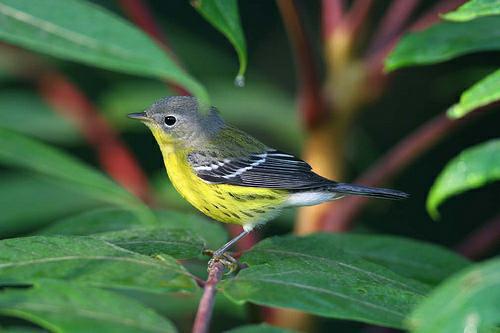
A photo of a magnolia warbler